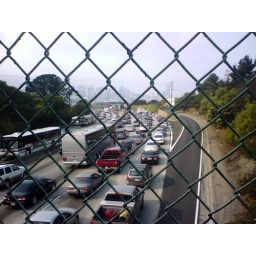
18th street pedestrian bridge over 101